Saint-Raphaël-Valescure station

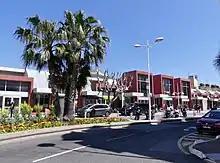
Entrance in 2019

Saint-Raphaël-Valescure station is a railway station serving the town Saint-Raphaël, Var department, southeastern France. It is situated on the Marseille–Ventimiglia railway. The station is served by high speed trains to Paris, Nancy and Nice, and regional trains (TER Provence-Alpes-Côte d'Azur) to Nice, Marseille and Toulon.